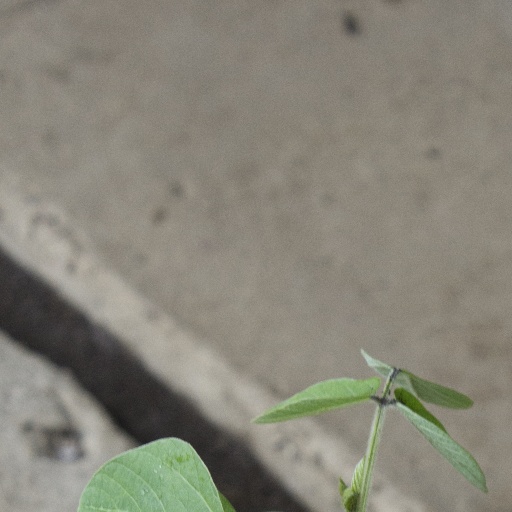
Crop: soybean